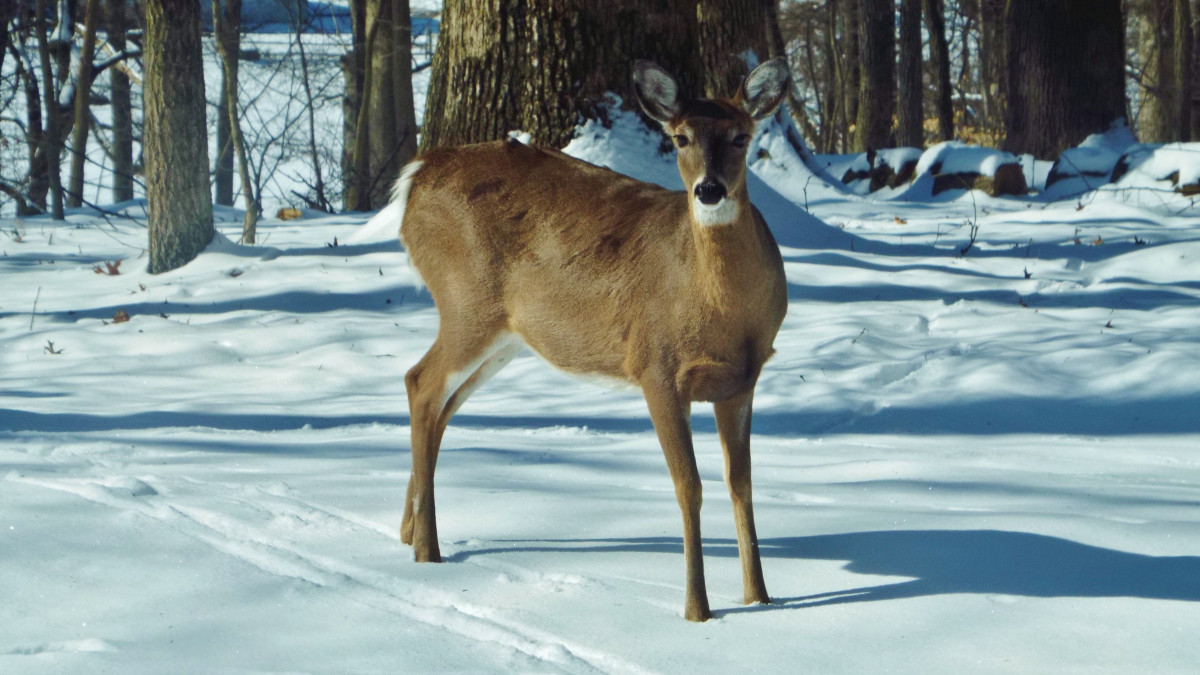
Tags: winter, wildlife, mammal, fauna, reindeer, vertebrate, elk